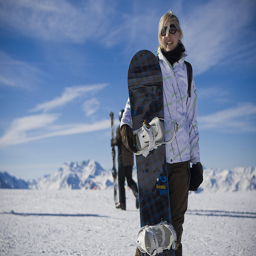
A woman holding up a snowboard on top of a snow covered ground.
A woman holding a skateboard stands on hard packed snow.
Woman in white jacket holding a snowboard in the snow.
A woman holding a snow board on a snowy slope.
A woman with a snowboard standing on a snowy mountain.